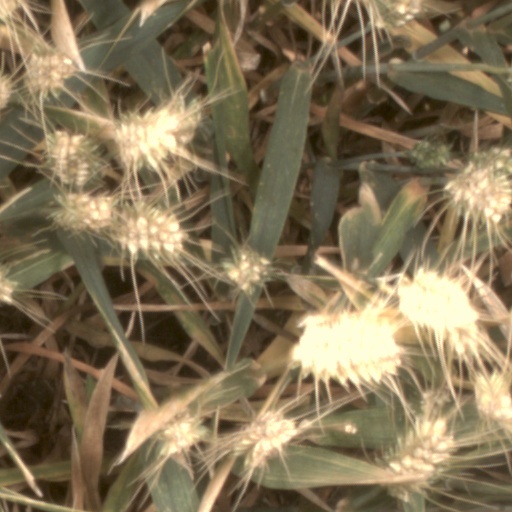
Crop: wheat